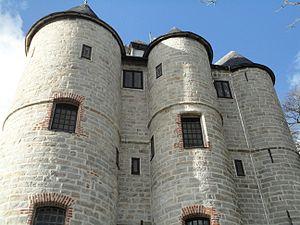
Façade sud avec les tourelles encorbellées au diamètre dégressif
Le donjon de Bours est un vestige médiéval situé sur la commune de Bours, dans le département du Pas-de-Calais, en France.